Anabaptism

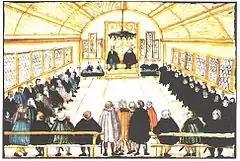
Dissatisfaction with the outcome of a disputation in 1525 prompted Swiss Brethren to part ways with Huldrych Zwingli.

The council ruled in this meeting that all who continued to refuse to baptize their infants should be expelled from Zurich if they did not have them baptized within one week. Since Grebel had refused to baptize his daughter Rachel, born on January 5, 1525, the council decision was personal to him and others who had not baptized their children. Thus, when 16 of the radicals met on January 21, the situation seemed particularly dark. The "Hutterian Chronicle" records the event: